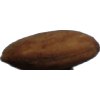
Label: almonds